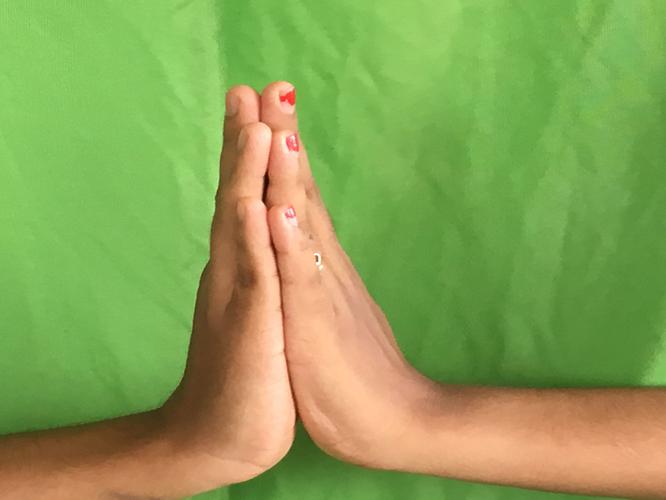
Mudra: Anjali
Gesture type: double_hand